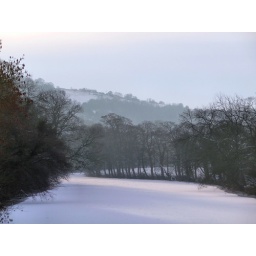
The frozen River Wharfe taken looking west from the bridge over the river in Otley.